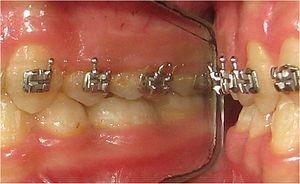
Déglutition atypique
La déglutition atypique est un vestige de la déglutition infantile. La langue s'oppose à tout contact entre les dents supérieures et inférieures : c'est l'interposition linguale entre les arcades dentaires.